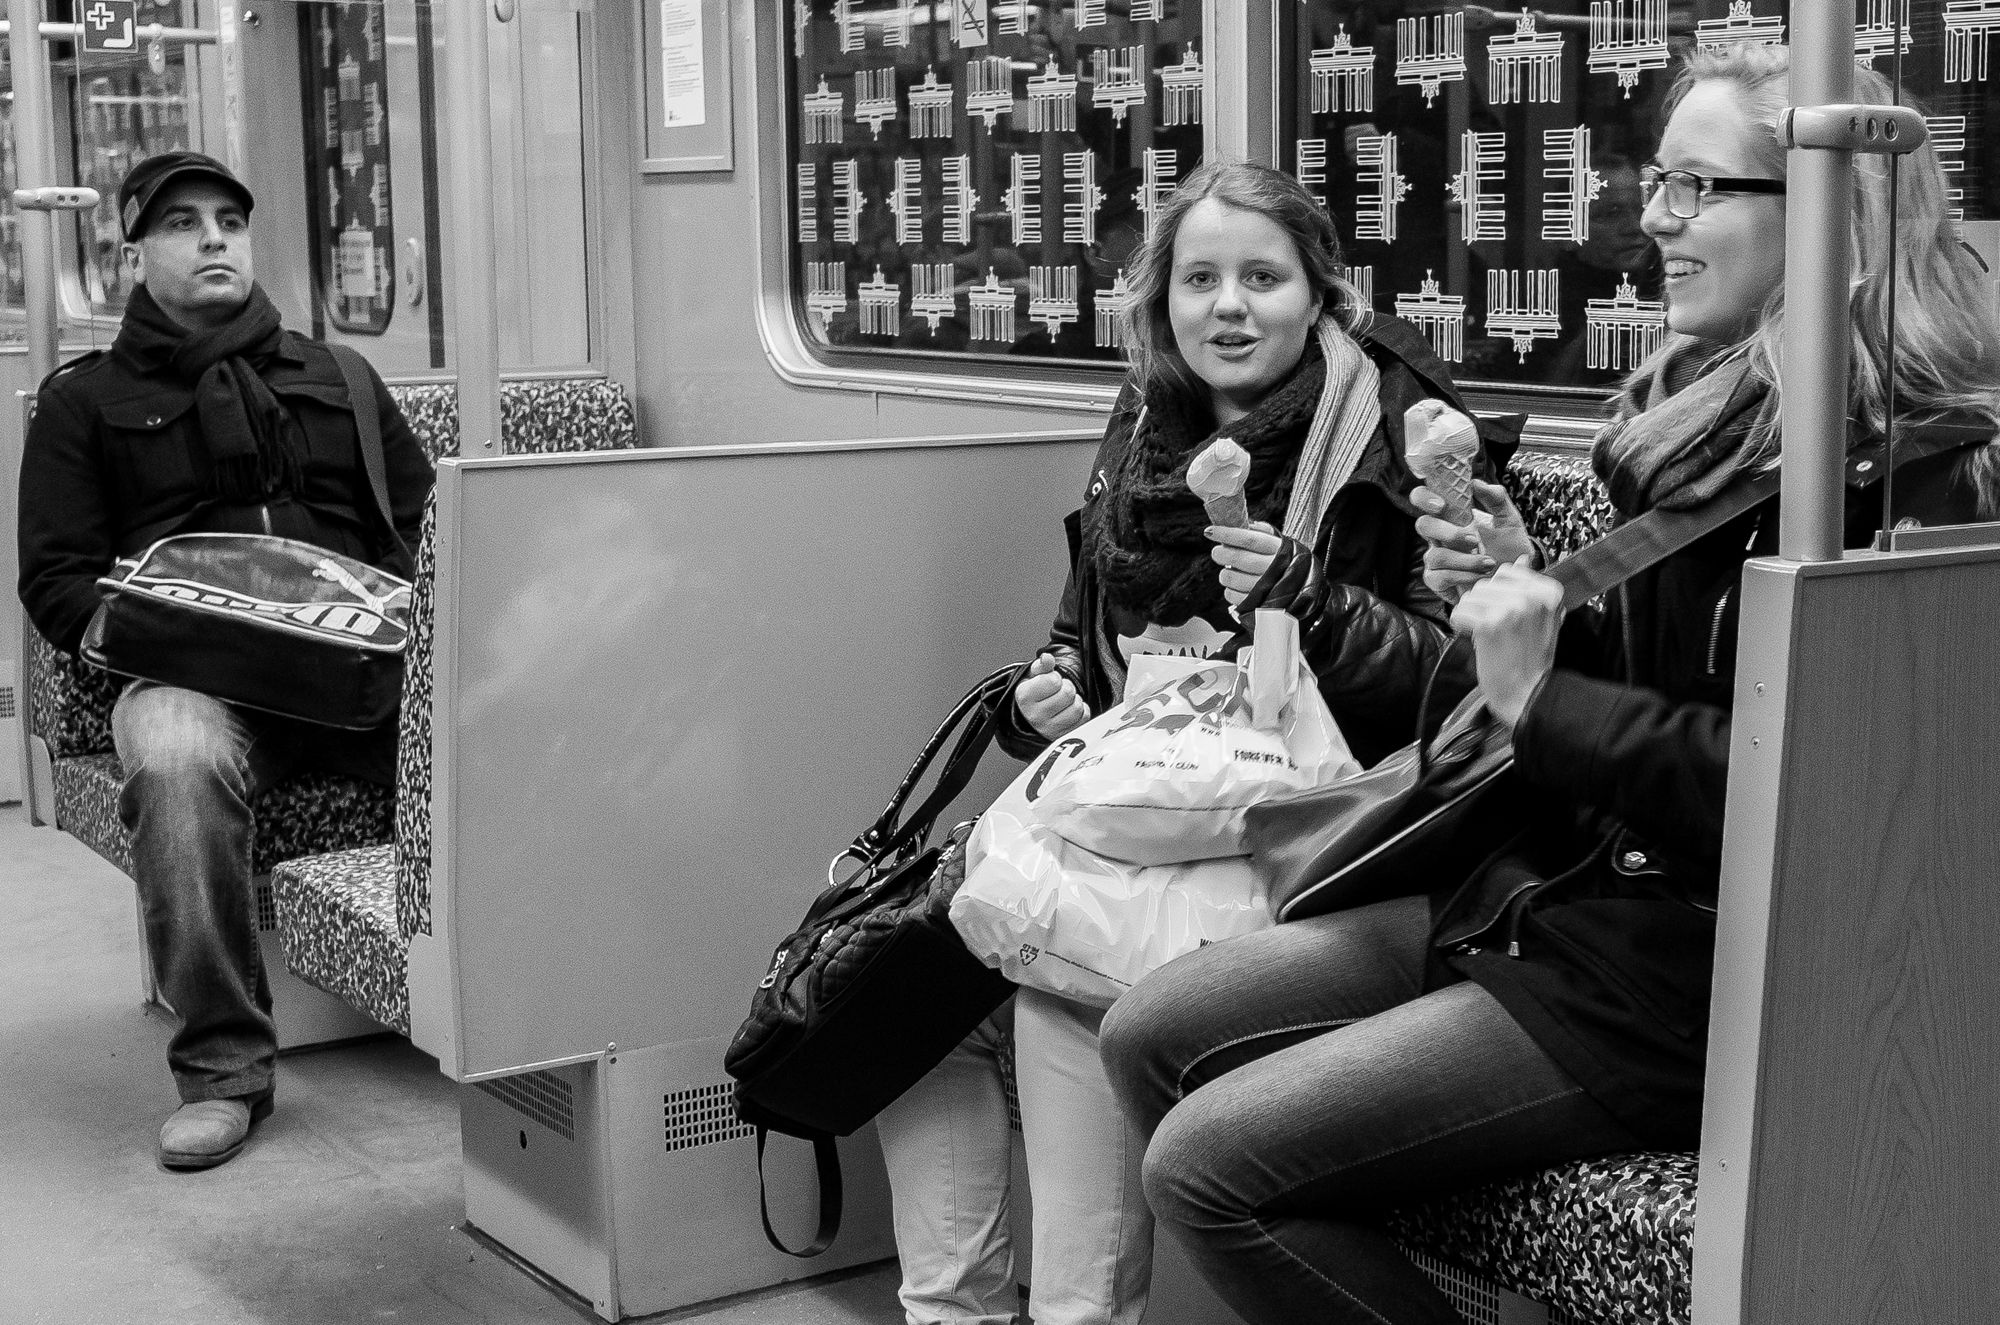
person, black and white, people, white, street, photography, urban, sitting, fashion, black, monochrome, streetphotography, candid, photograph, ricoh, ricohgr, gr, berlin, streephoto, monochrome photography, film noir, human positions